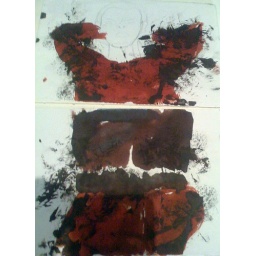
Observational studie of boy lying in grass drawn with brush dip pen and ink